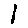
Label: 1